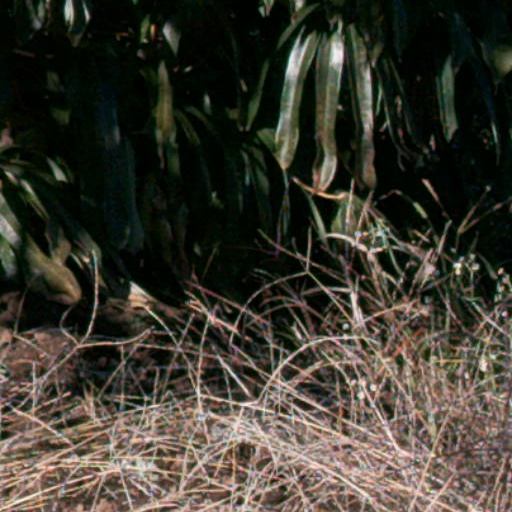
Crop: cassava